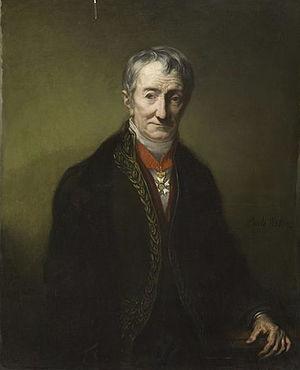
Portrait d'Alexandre Brongniart, directeur de la Manufacture de Sèvres